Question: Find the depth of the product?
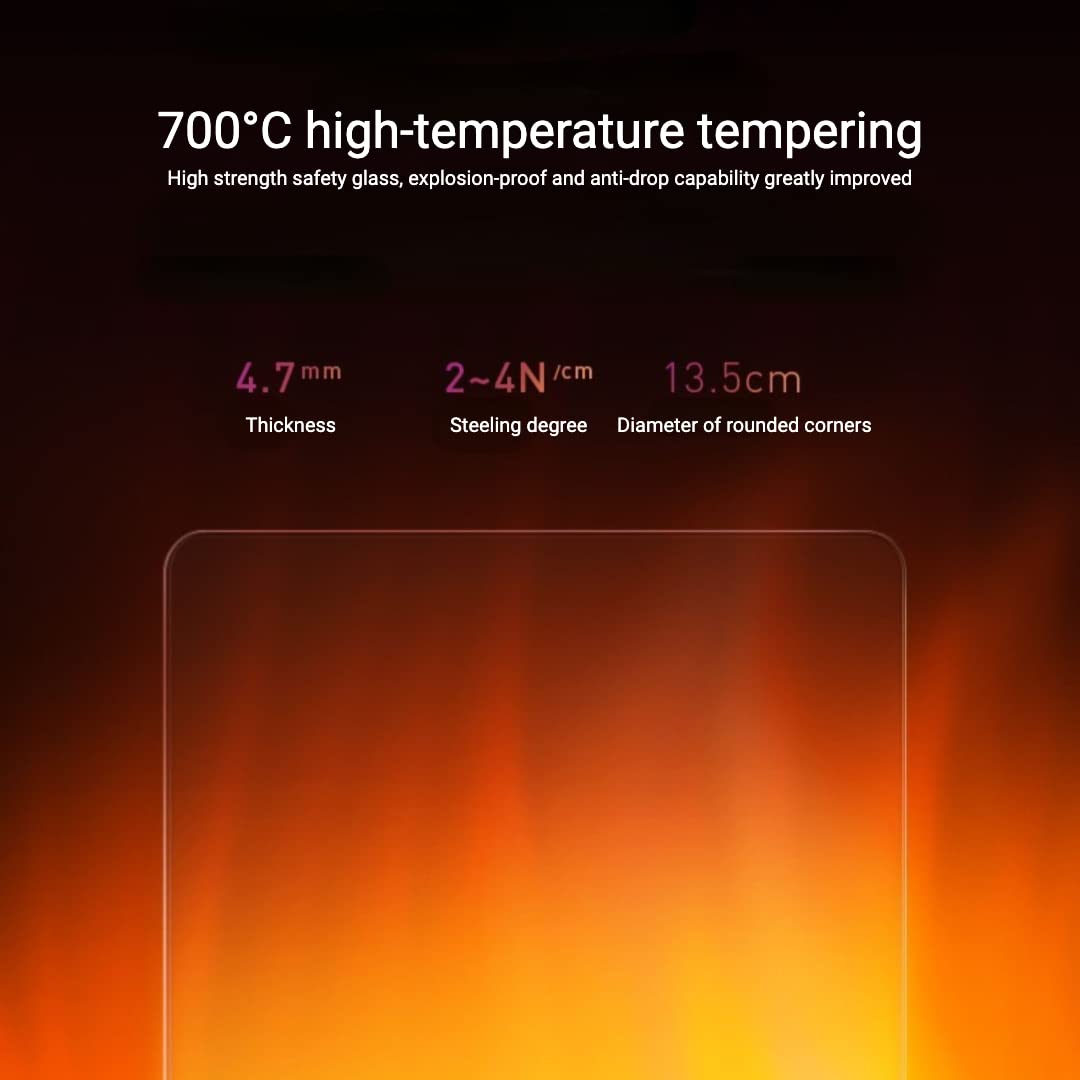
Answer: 13.5 centimetre